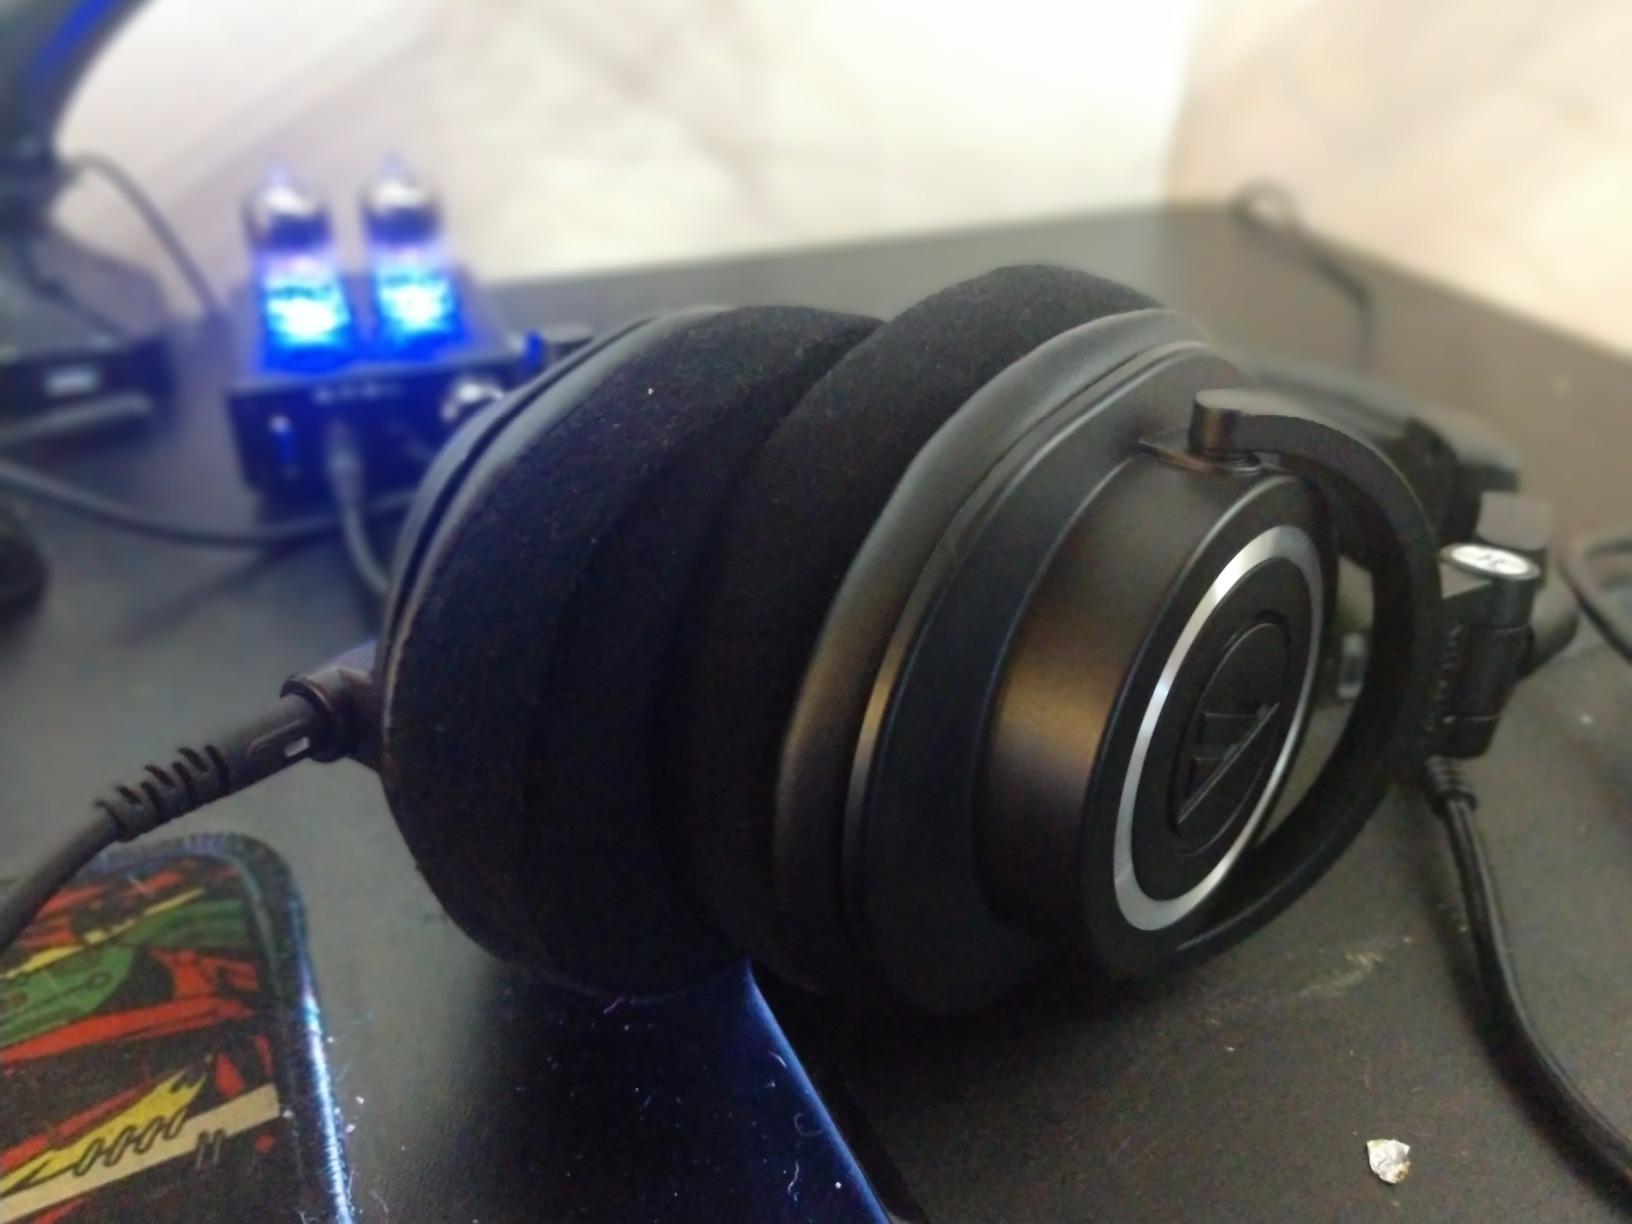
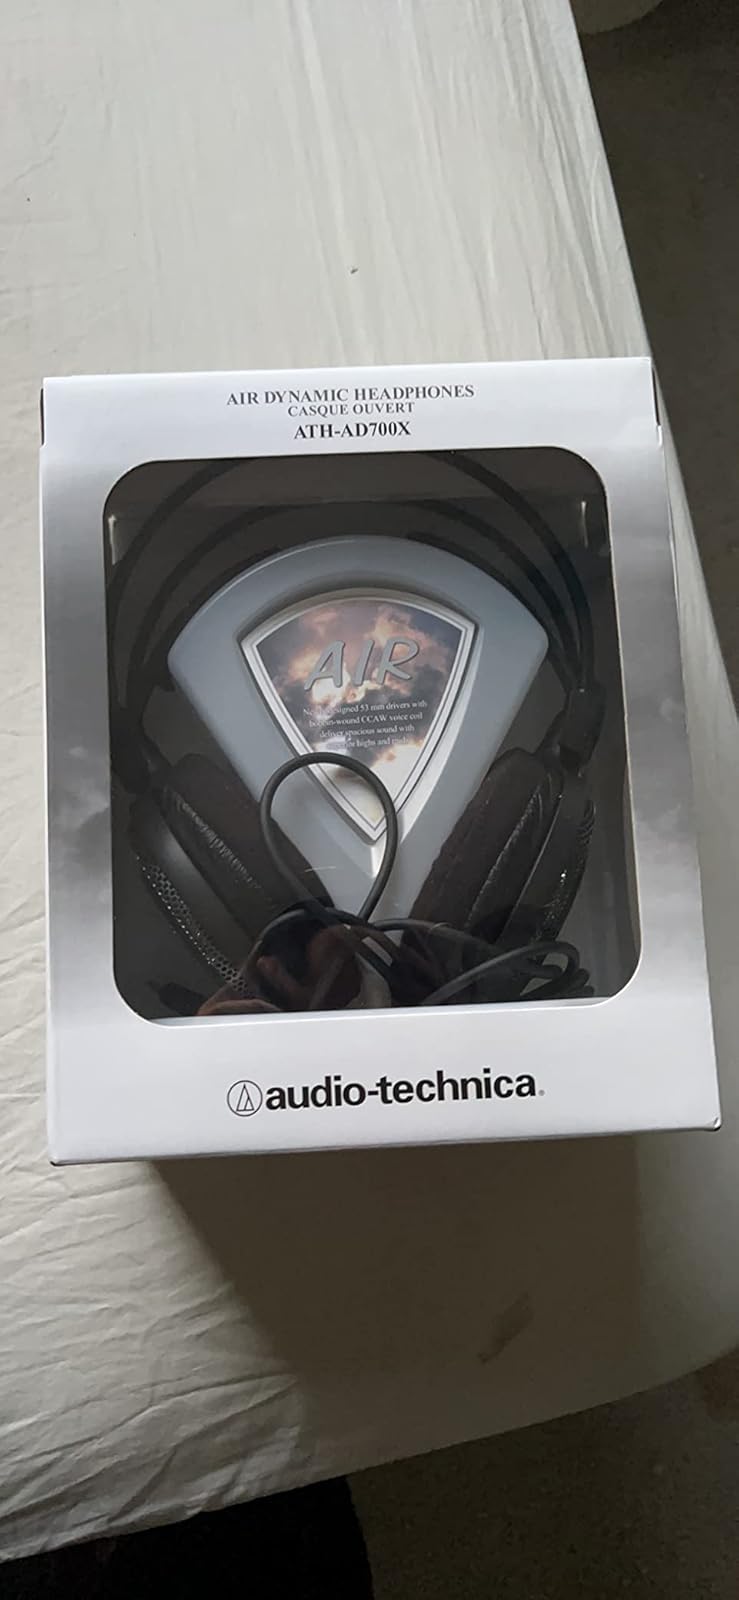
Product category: headphones
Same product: no